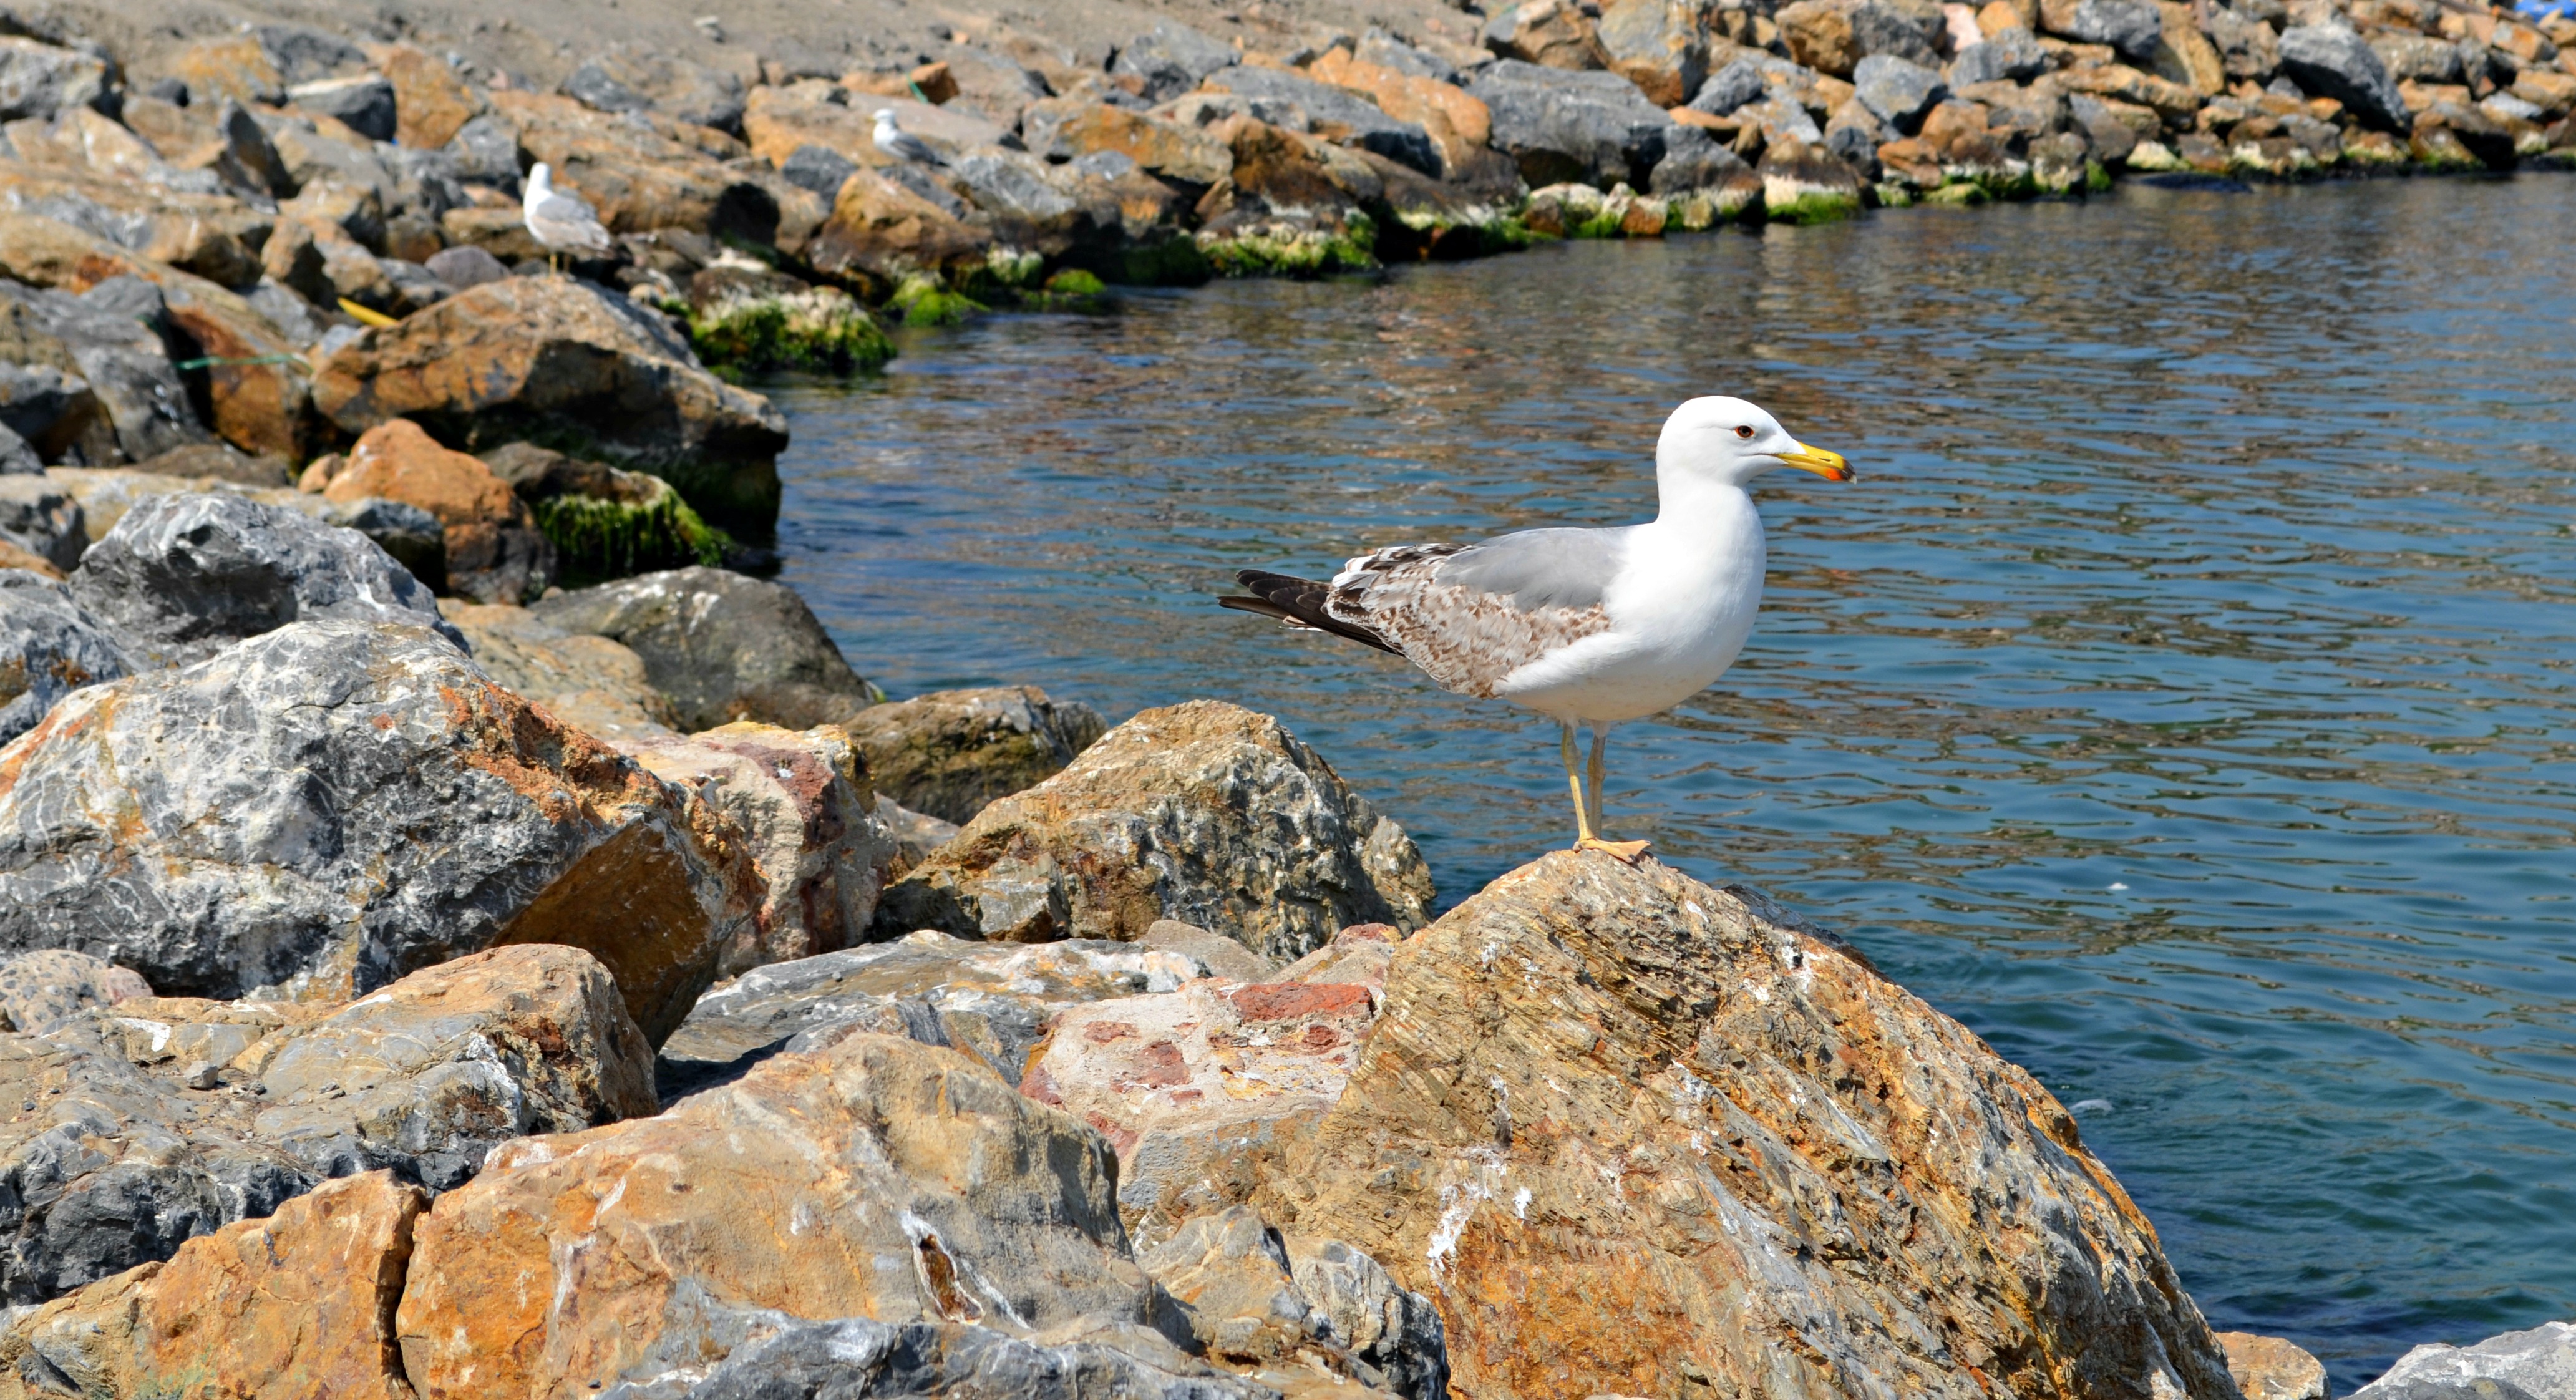
sea, water, outdoor, rock, bird, wing, shore, animal, seabird, seagull, travel, wildlife, wild, gull, blue, fauna, seabirds, shorebird, charadriiformes